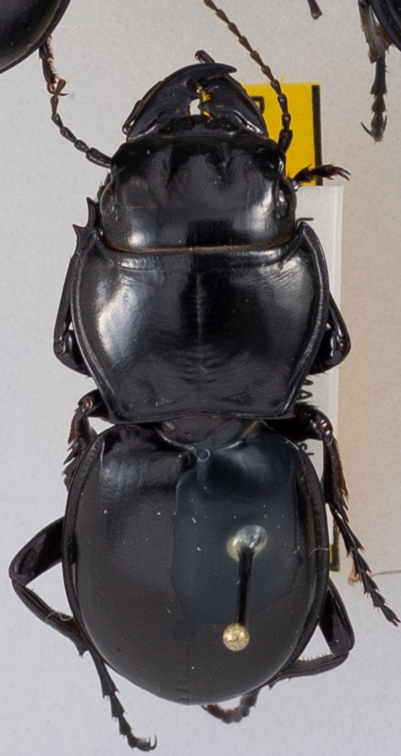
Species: Pasimachus californicus
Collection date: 2015-08-04
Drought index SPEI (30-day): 0.84
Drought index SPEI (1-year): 0.8
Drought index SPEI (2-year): -0.62